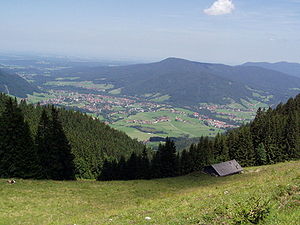
Ruhpolding
Ruhpolding
Ruhpolding er en by i Oberbayern, Tyskland. Byen er beliggende ca. 75 kilometer sydøst for München og har ca. 6.500 fastboende personer.